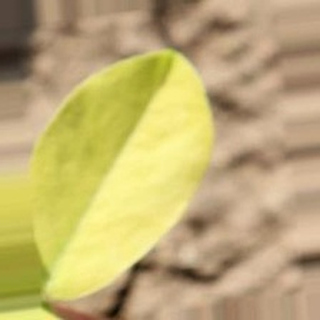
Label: groundnut_nutrition_deficiency